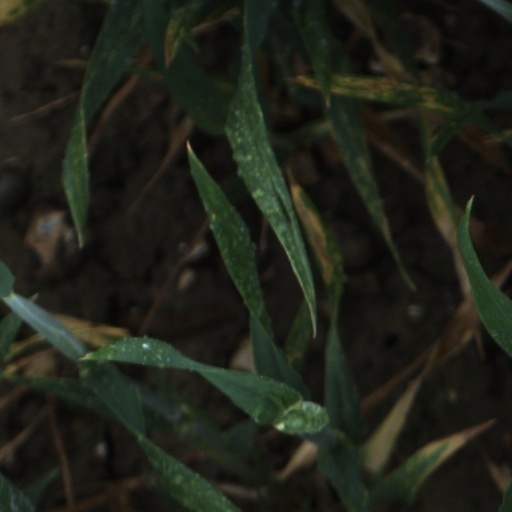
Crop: wheat